Higglytown Heroes

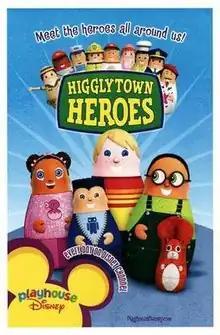
Promotional "Higglytown Heroes" poster

Higglytown Heroes is an American CGI-animated children's television series created by George Evelyn, Holly Huckins, Denis Morella, Kent Redeker, and Jeff Ulin. Produced by Wild Brain and Happy Nest, the series aired on the Playhouse Disney block on Disney Channel in the United States. The show's characters are shaped like Russian nesting dolls. In the show, four children Eubie, Wayne, Twinkle, Kip, and their best friend, Fran the Squirrel, learn about all of the important jobs that people do in Higglytown. 65 episodes were produced.